Rovin

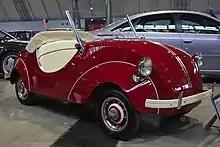
Rovin D2 (1949)

It is not clear whether the D1 was ever sold in significant numbers, but production of the Rovin D2 started in 1947 at the company's newly acquired plant at Saint-Denis. The car still qualified (just) for the 2CV fiscal horse power category, but the engine was now a flat twin 423 cc four stroke water cooled unit. Claimed power output was now 10 hp and the car still featured a three speed gear box. Top speed was "between 70 and 80 km/h (44- 50 mph).